Alexander Lukashenko

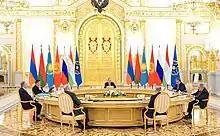
Meeting of the Russian-led military alliance, Collective Security Treaty Organization (CSTO), in Moscow on 16 May 2022

Lukashenko was reelected in the 2025 Belarusian presidential election on 26 January, with official results showing that he had won around 88% of the vote. He was inaugurated for his seventh term as president on 25 March.